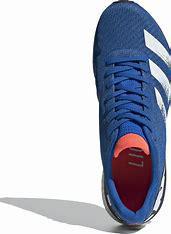
Brand: Adidas
Model: Adizero Boston 8